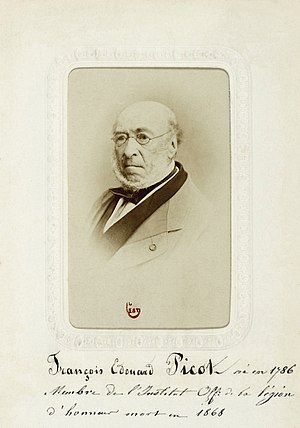
François-Édouard Picot
François-Édouard Picot var en fransk maler.